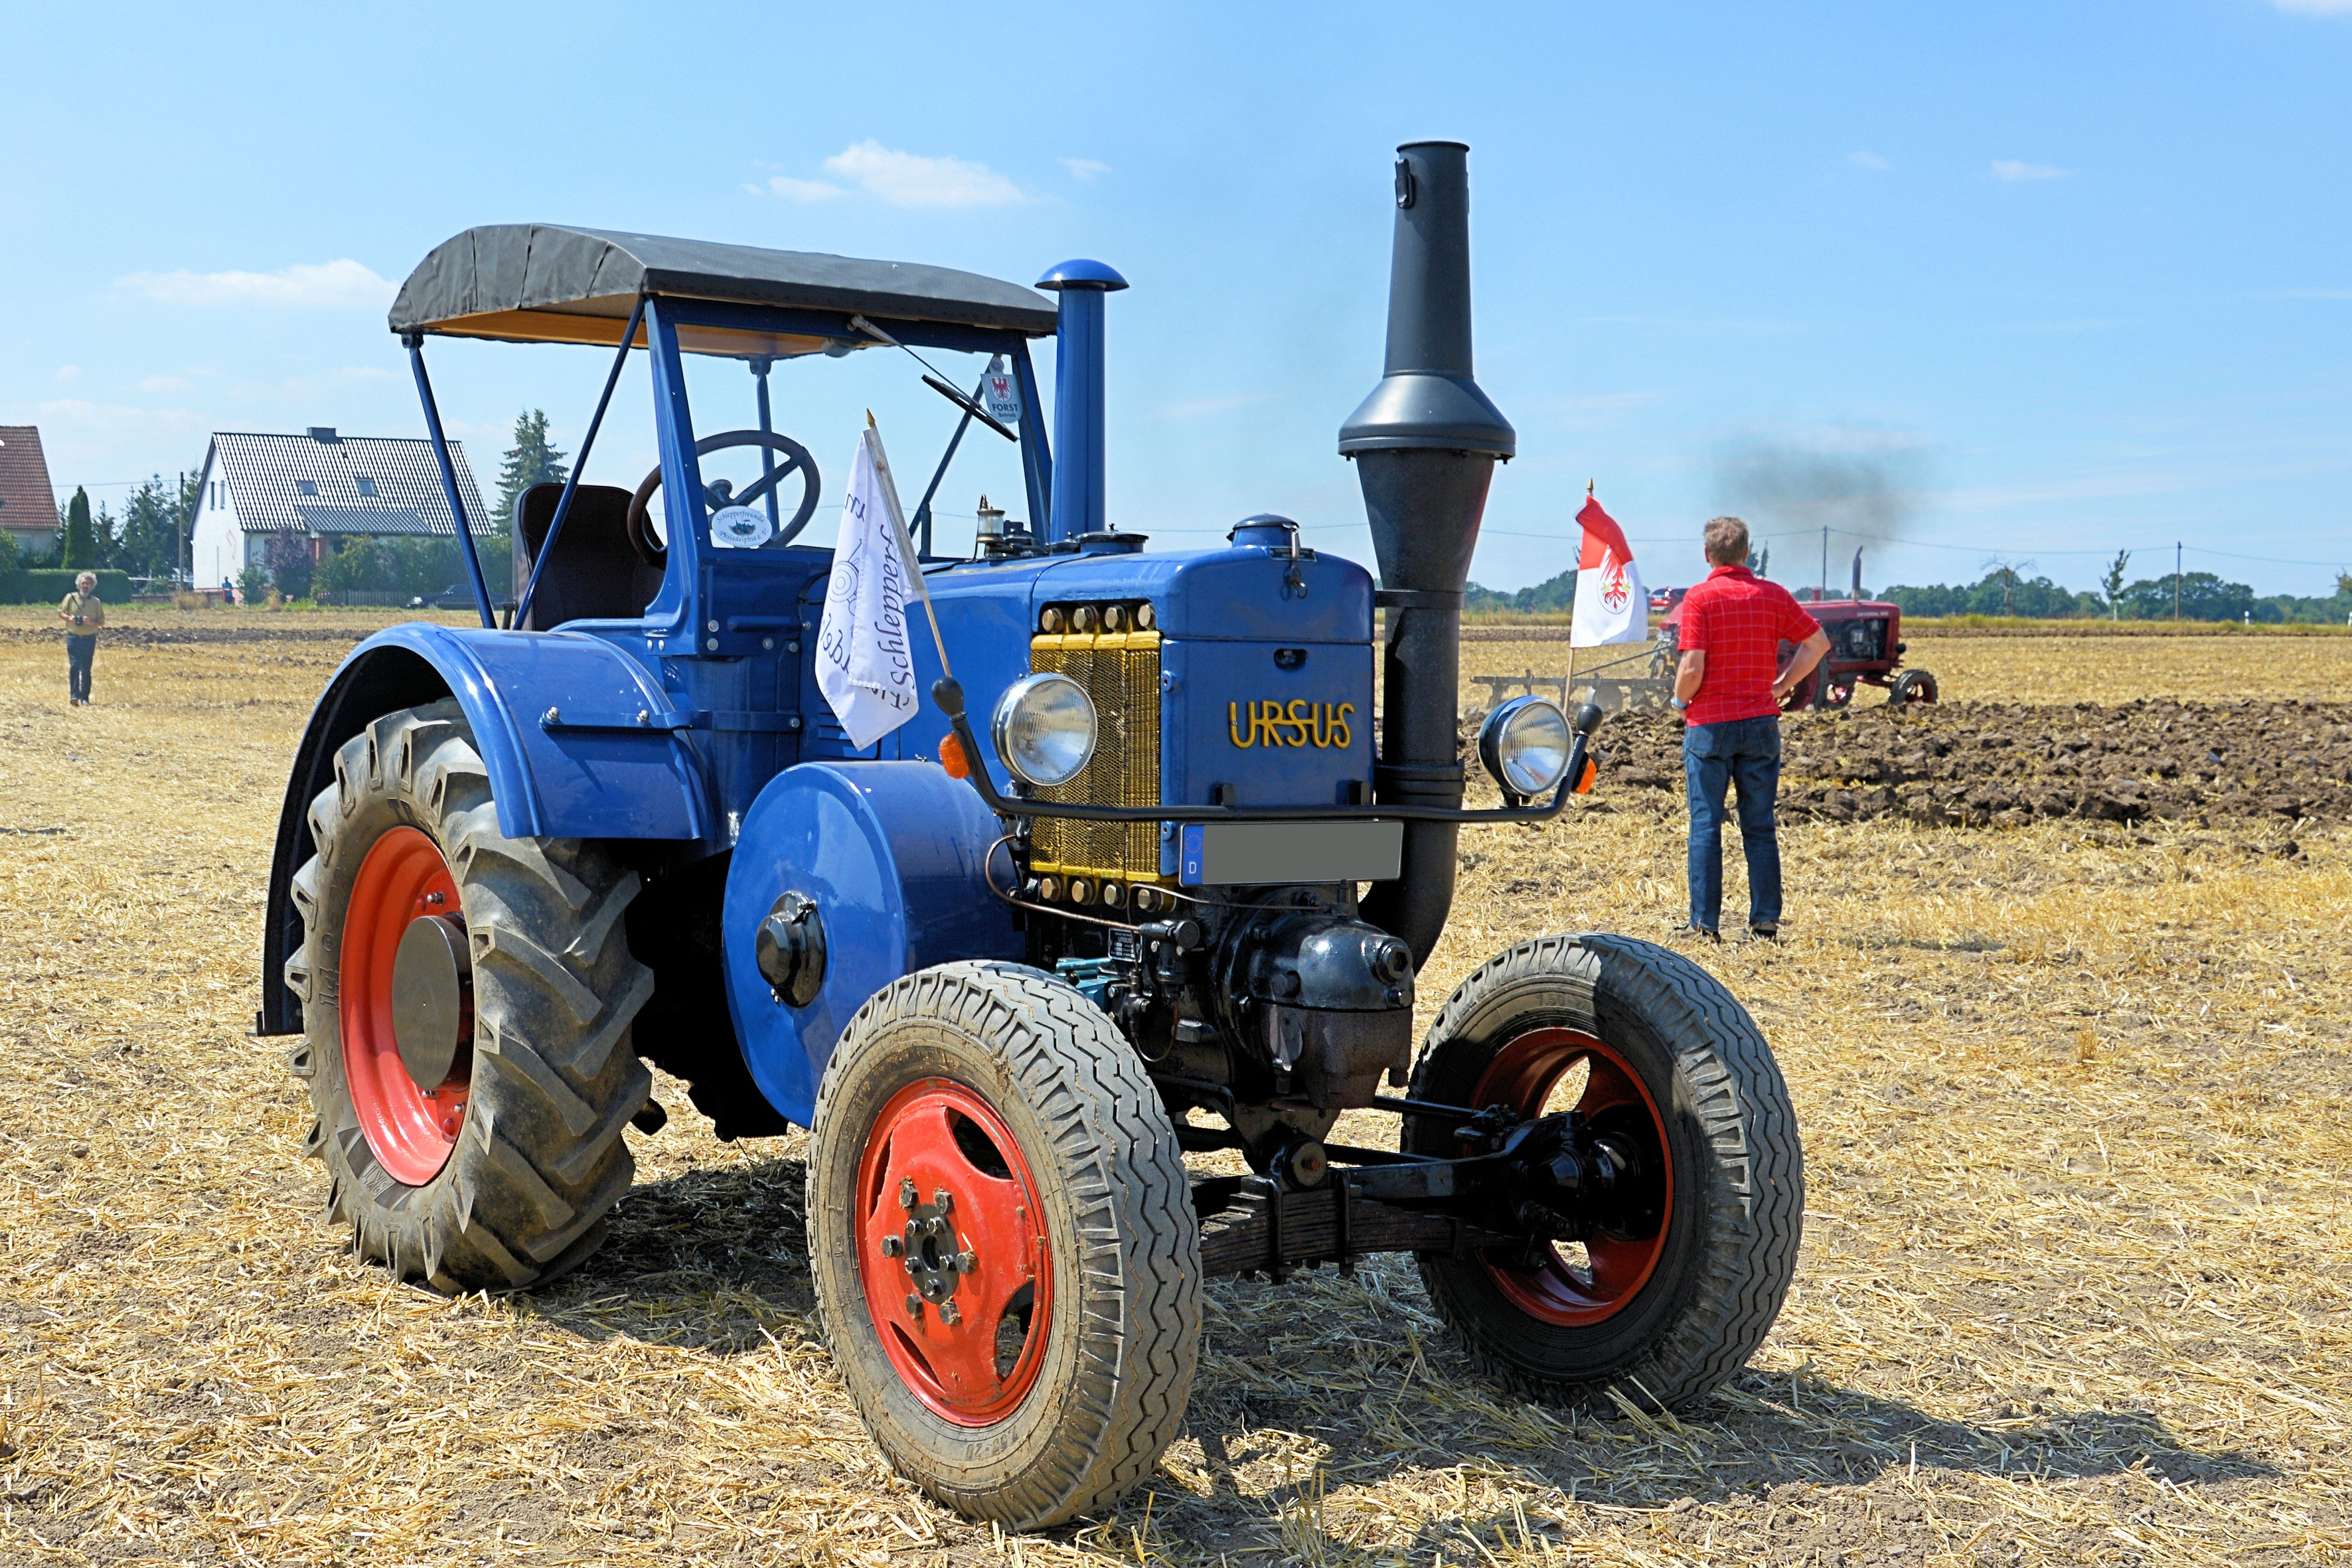
tractor, field, farm, wheel, vehicle, agriculture, poland, oldtimer, tug, tractors, historically, ursus, agricultural machine, agricultural machinery, old tractor, land vehicle